Corentin Fila

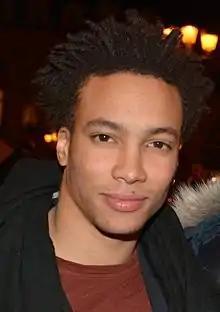
Corentin Fila in 2017

Son of a French specialized teacher and Franco-Congolese director David-Pierre Fila, Corentin obtained a degree in economics at Paris-Descartes while doing modeling. At the age of 23, he was inspired after watching a performance of The Suit, a Peter Brook play with South African actors, and decided to enter the acting profession. He enrolled at the Cours Florent to study acting in 2012. He landed his first major role in 2016 in the André Téchiné's film "Being 17". He was nominated for the César Award for Most Promising Actor for his role in the film.